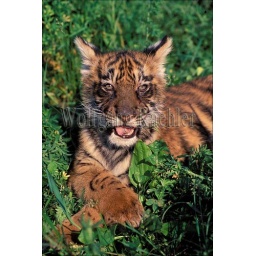
Usa, bengal tiger cub in pasture, game farm